Augusto Batalla

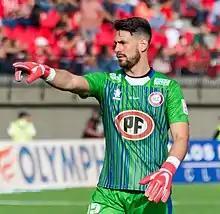
Batalla with Unión La Calera in 2019

Augusto Martín Batalla Barga (born 30 April 1996) is an Argentine professional footballer who plays as a goalkeeper for Spanish club Rayo Vallecano. He is a former Argentina U20's international.